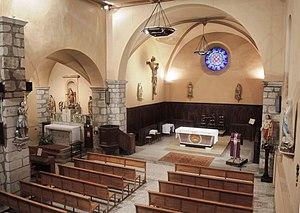
Saint-Désirat détail
Saint-Désirat est une commune française, située dans le département de l'Ardèche en région Auvergne-Rhône-Alpes, à proximité du Rhône.